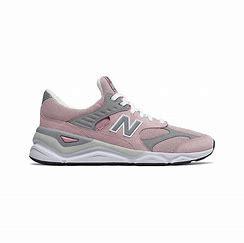
Brand: New
Model: Balance New Balance X 90